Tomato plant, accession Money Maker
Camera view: bottom (45 deg); turntable rotation: 270 degrees
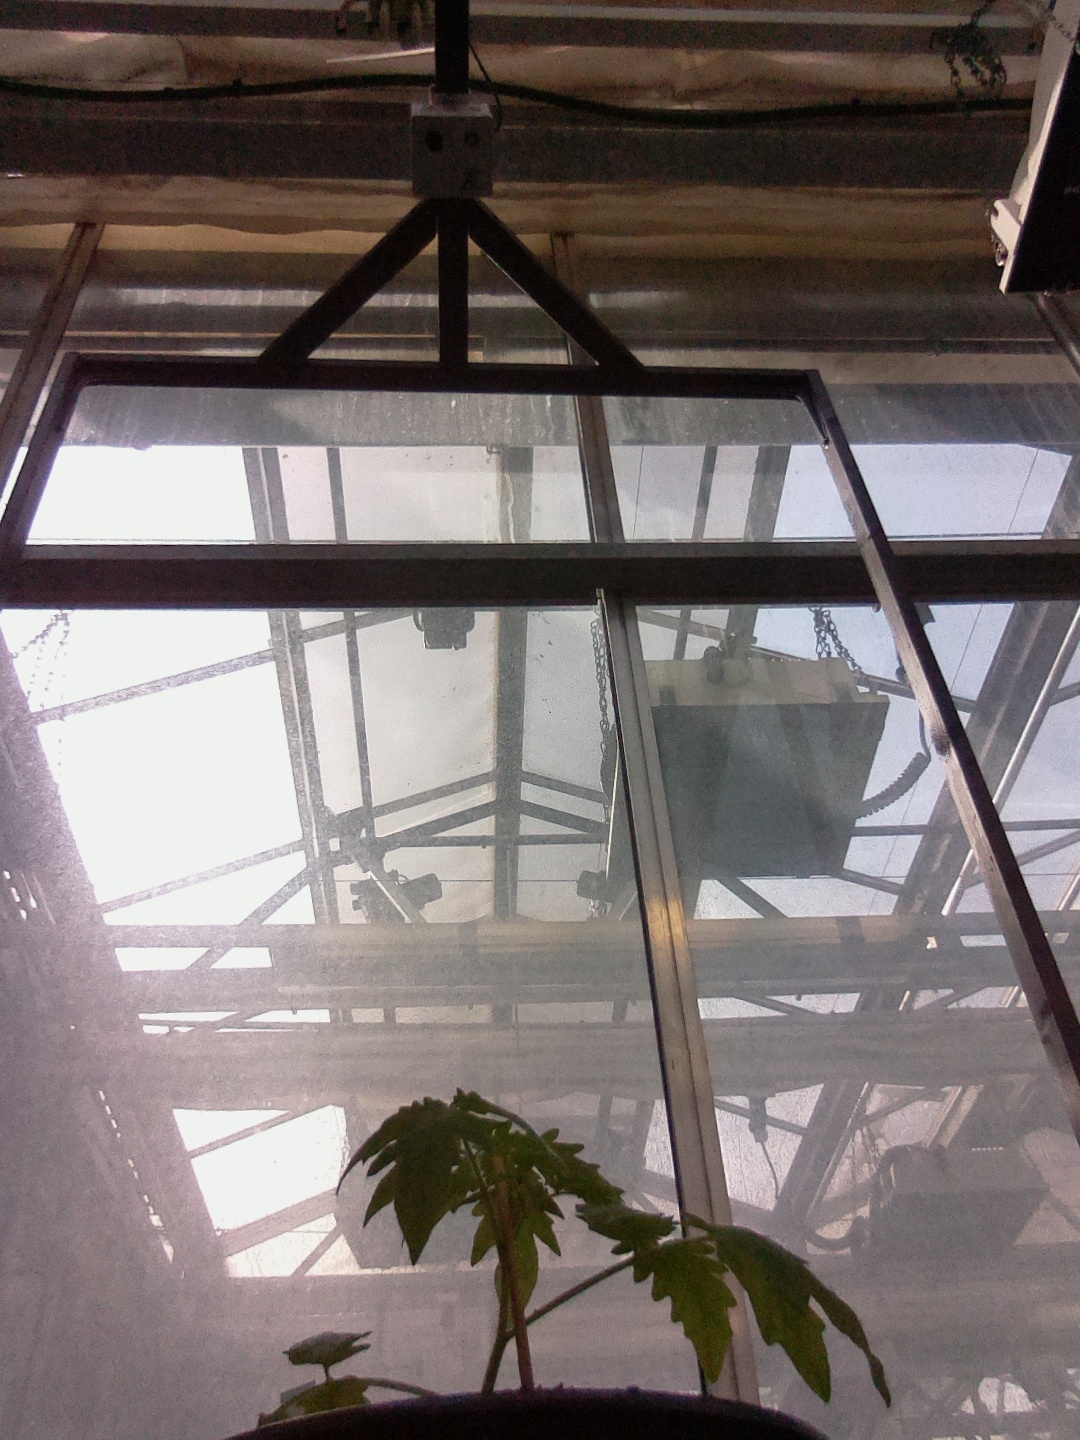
BBCH growth stage 13: 6 of true leaves visible